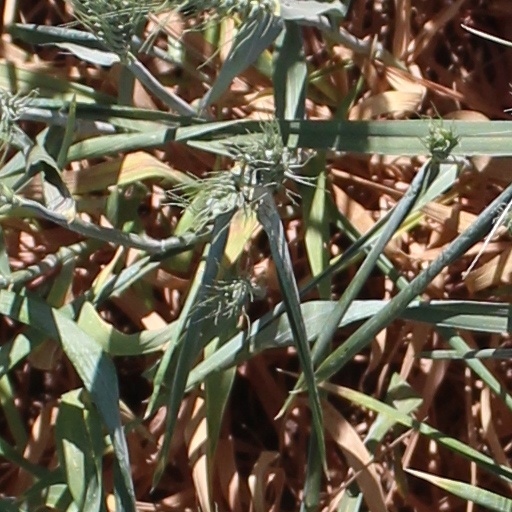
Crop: wheat